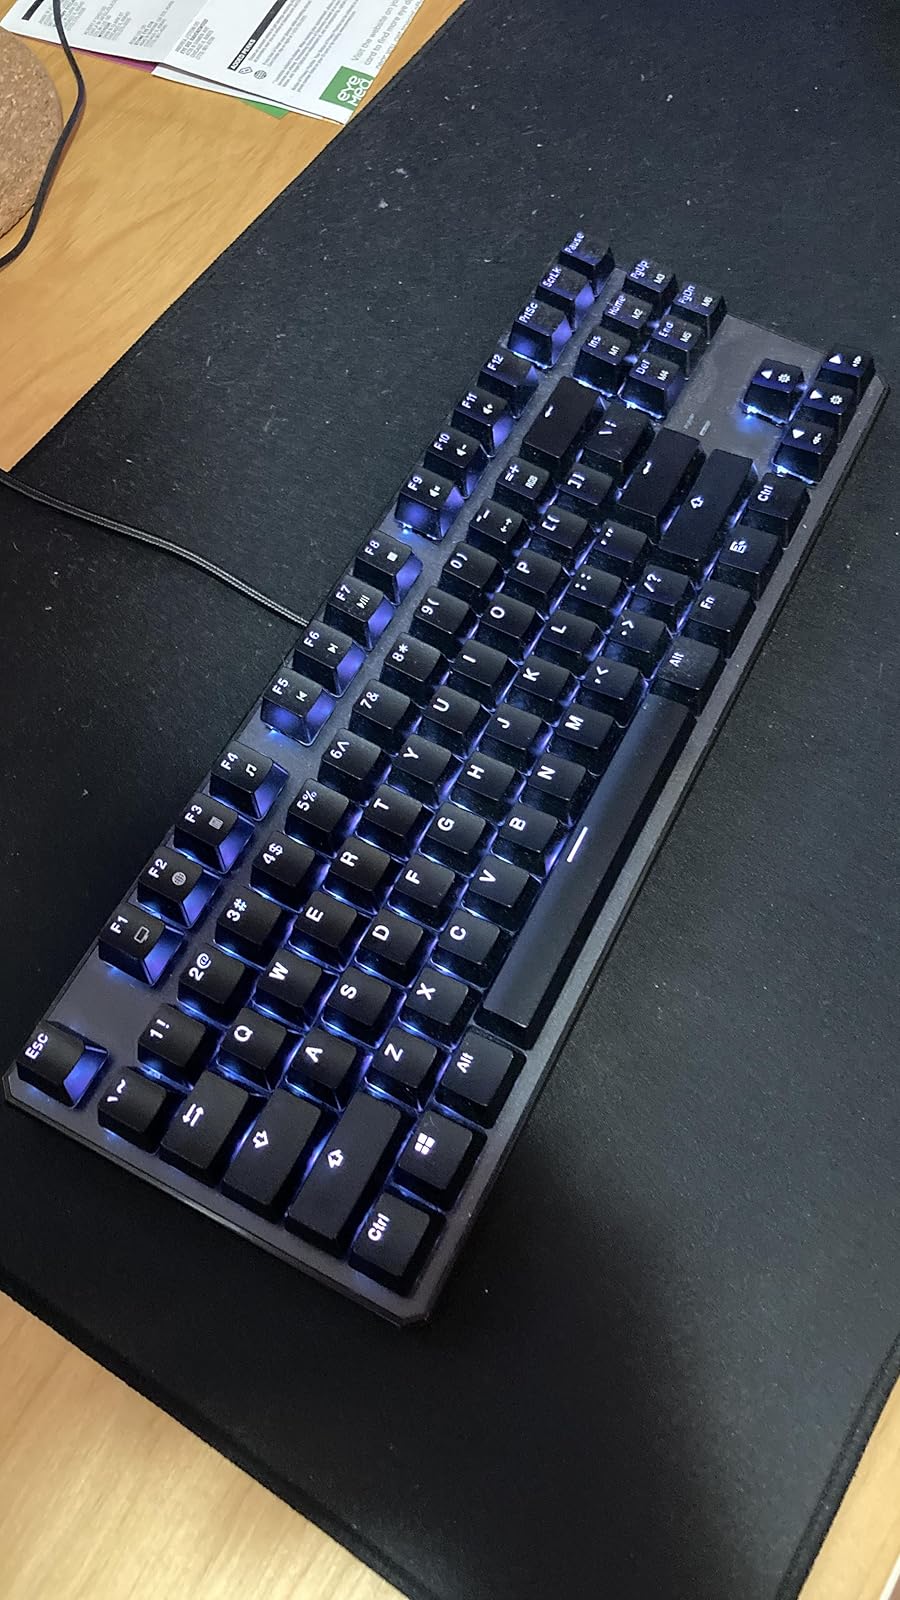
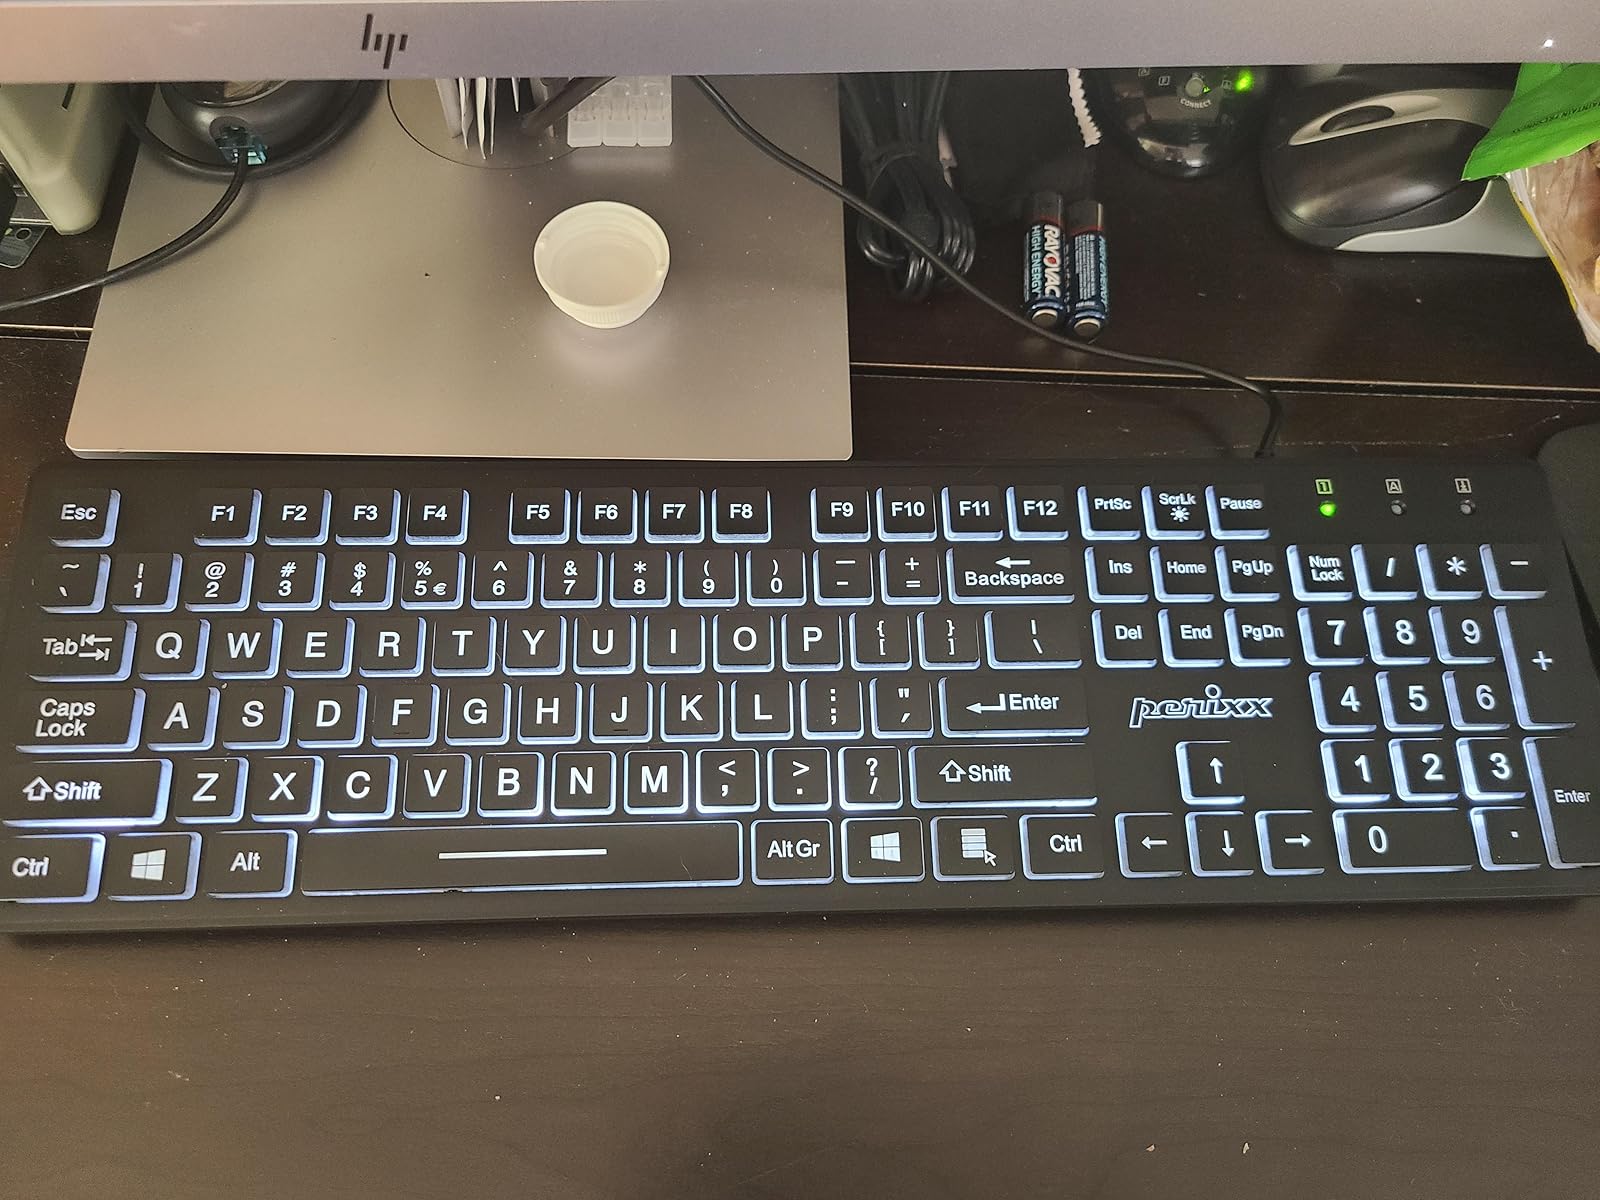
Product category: keyboard
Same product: no